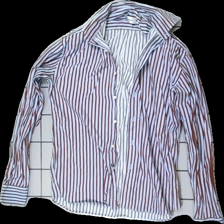
View: front
Type: Shirt
Category: Men
Brand: Not in the list
Brand text on label: Stenströms
Colors: Brown, Blue
Material: 100% Cotton
Pattern: Striped
Cut: Regular
Size: 38
Season: All
Stains: Major
Damage: stain
Damage location: top center
Price range: <50
Recommended usage: Recycle
Description: Brown and blue striped shirt